Beatrice M. Sweeney

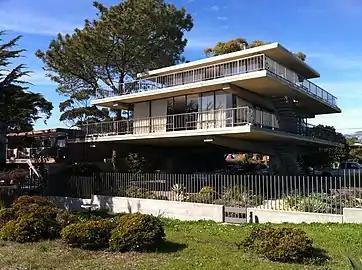
Sweeney and Lee House in Isla Vista near UC Santa Barbara, built in 1968 and designed by the same architect as the Hodgkins and Skubic House next door

Following the completion of her Ph.D., she followed her first husband to Rochester, MD. She was initially unable to find an academic job in botany, so she worked as a lab technician. She then worked as a postdoctoral fellow at the Mayo Clinic. She again followed her husband to San Diego, and she found employment at the Scripps Institution of Oceanography, where she first began working with dinoflagellates, and began her investigations in circadian rhythms. In 1961 she moved to Yale, where she was appointed a lecturer in algal physiology. However, at Yale she was never given a permanent position, so in 1967, she returned to the west coast, with an appointment at the University of California, Santa Barbara, where she was made professor in 1971, and professor emerita in 1982. She served as the associate provost of College of Creative Studies from 1978 to 1981.